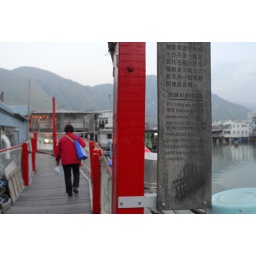
Before this bridge was built in the recent years, the villages uses the boat to cross over.